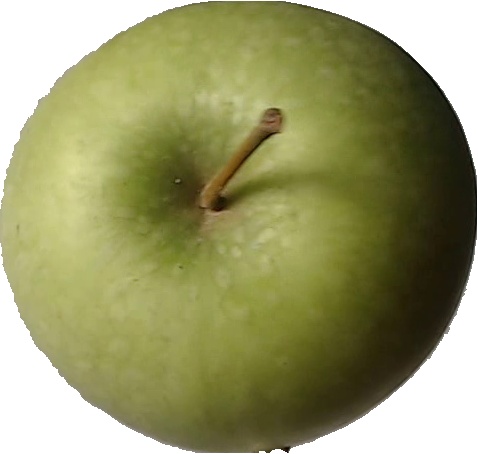
Label: apple_granny_smith_1